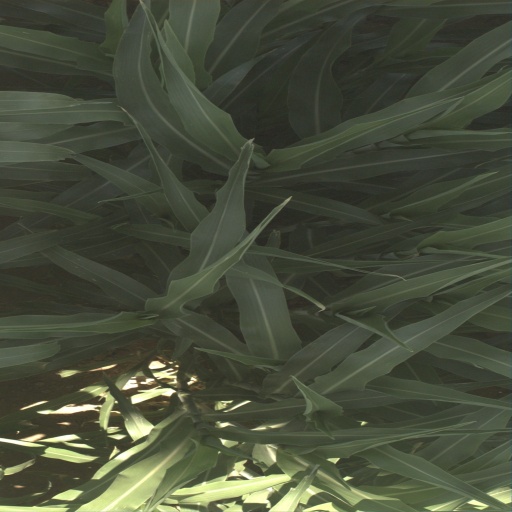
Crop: sorghum